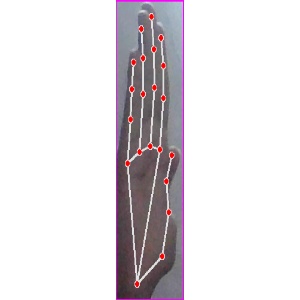
अक्षर: द